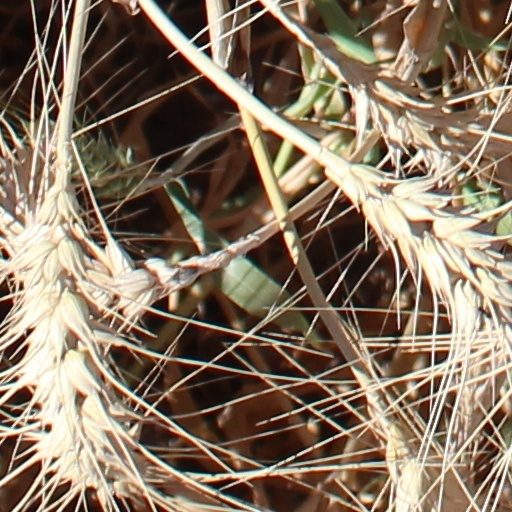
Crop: wheat